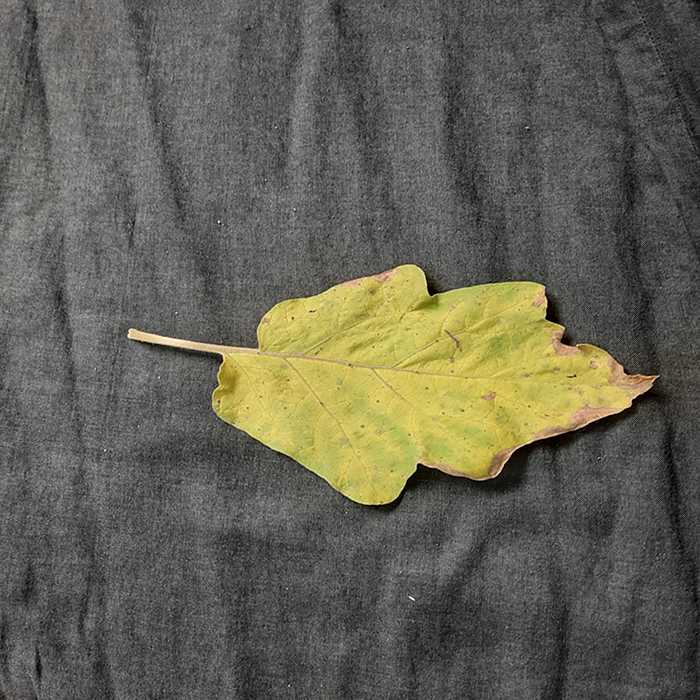
Plant: Eggplant
Label: Eggplant verticillium wilt